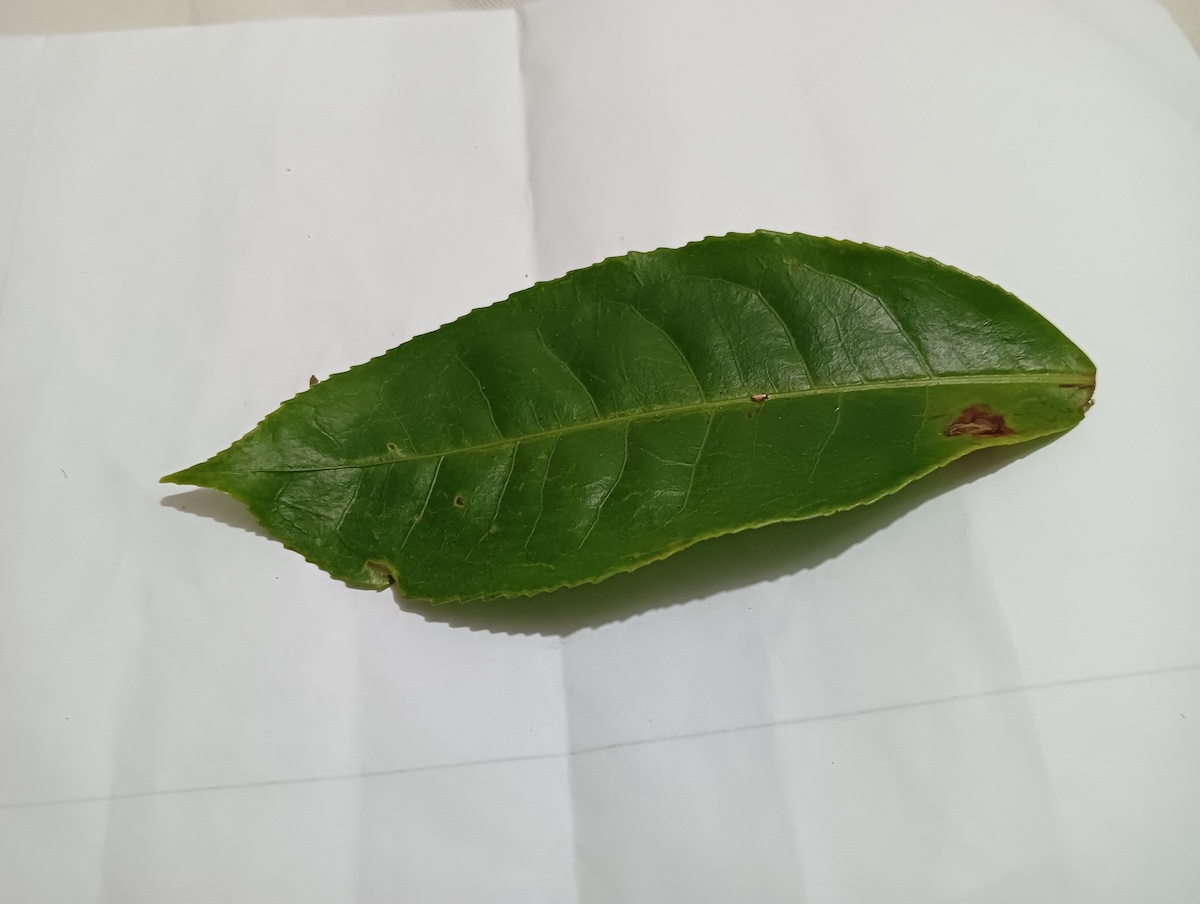
Label: Gray Blight